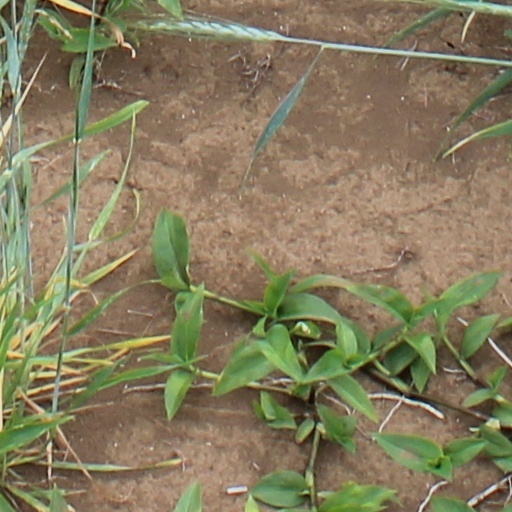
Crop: wheat